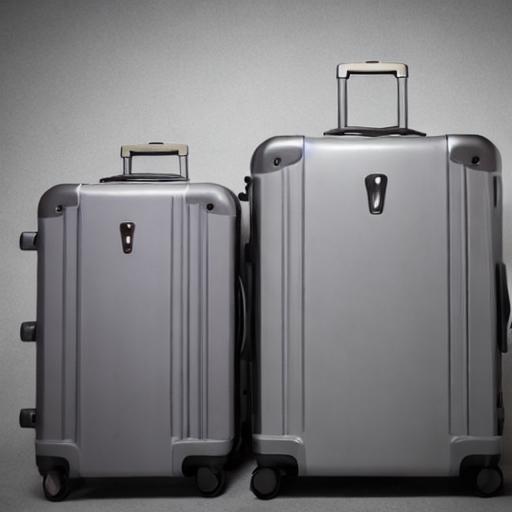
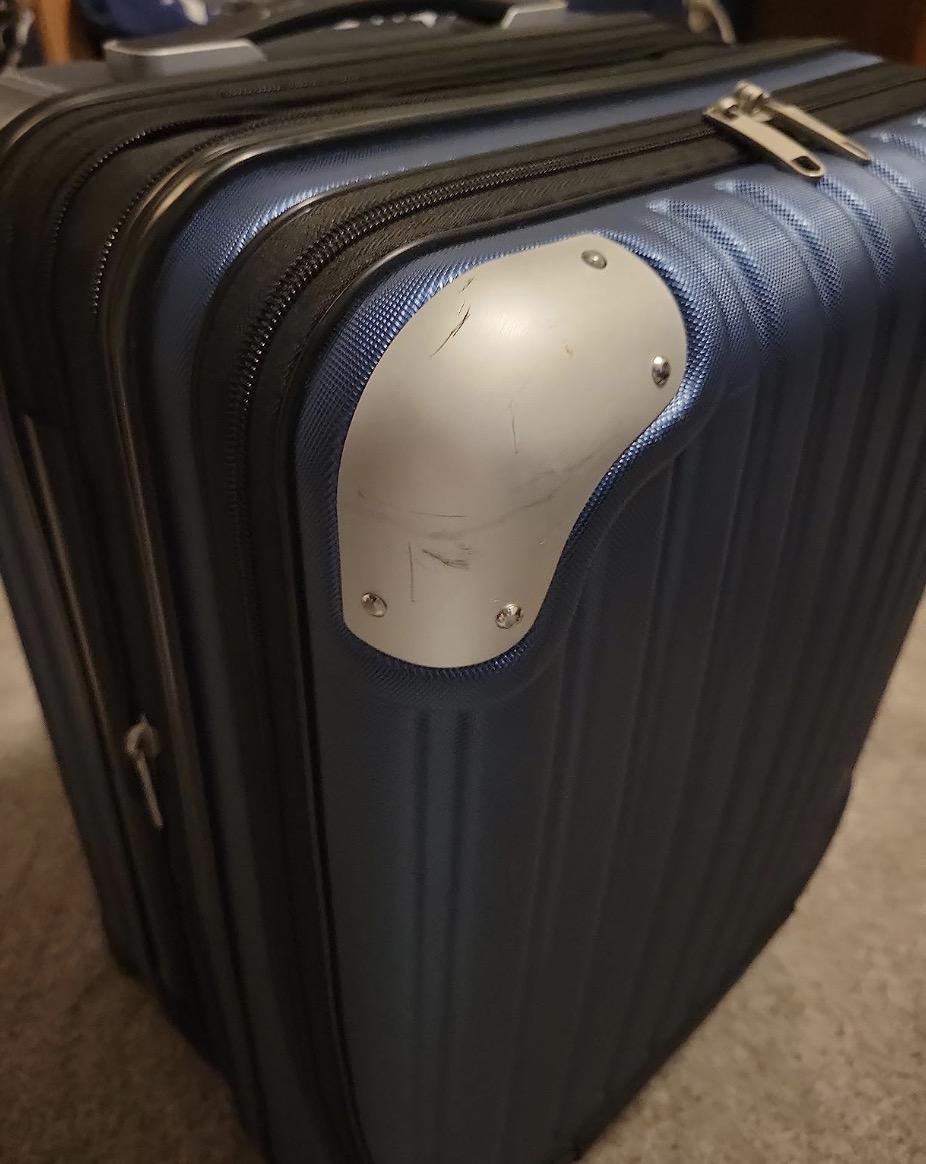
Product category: items_tea
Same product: no